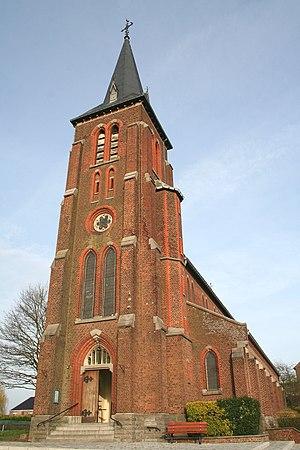
Ghislenghien (Belgique), l'église Saint-Jean-l’Évangéliste (1906).
Ghislenghien [gilɑ̃gjɛ̃] est une section de la ville belge d'Ath, située en Région wallonne dans la province de Hainaut.